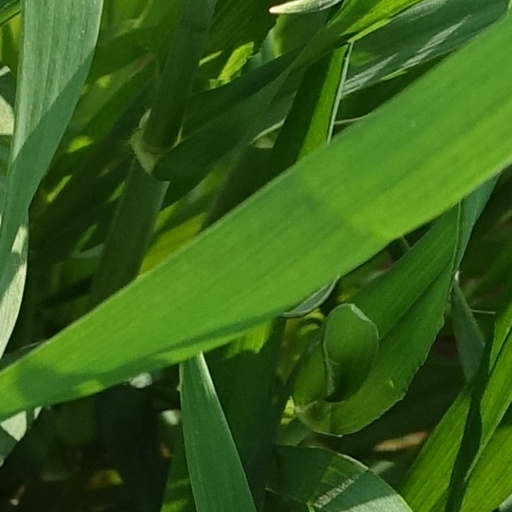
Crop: wheat